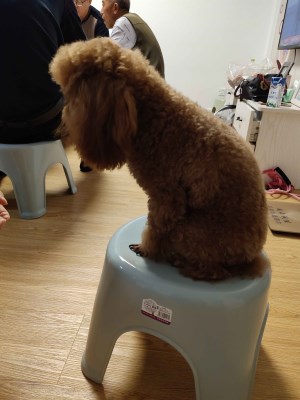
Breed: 7449-n000128-teddy